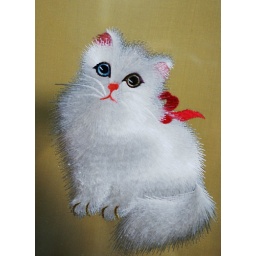
cat in the glass